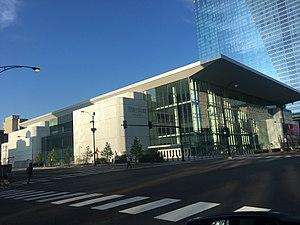
La Wintrust Arena est une salle omnisports inauguré en 2017 au centre de conventions McCormick Place à Chicago. La Wintrust Arena se trouve au 200 East Cermak Road dans le secteur de Near South Side.